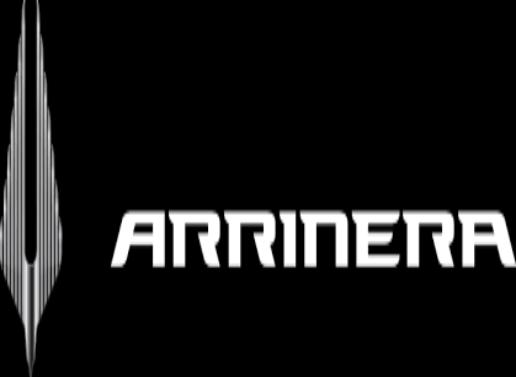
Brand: arrinera
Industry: Transportation